Climate of France

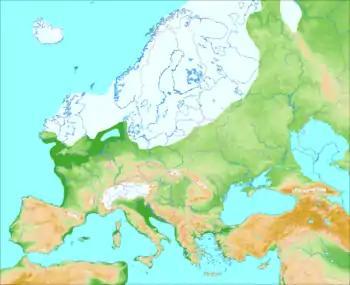
Europe during the last glacial maximum (Würm IV, around 20,000 years ago) - white: ice sheets, dark green: land.

Life appeared on Earth between 3.8 and 3.5 billion years ago, in the form of the first cells. It was the first living organisms capable of recovering carbon from atmospheric CO2 dissolved in water and progressively enriching the atmosphere with oxygen (photosynthesis) that set in motion the dynamic cycle of water and climate. The first hominids appeared around 4 million years ago. Ice core records provide a good understanding of the climate over the last million years. It is marked by alternating ice ages (around 80,000 years) and warm periods (around 20,000 years) with a periodicity of around 100,000 years. Since the appearance of man, the average temperature at the Earth's surface has been relatively constant, varying by only a few degrees from an average of around 15 °C.